List of certified albums in South Korea

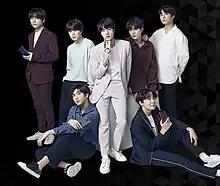
South Korean boyband BTS has received Million certification seven times for over 21 million album sales. Their 2020 studio album "" is the first album with 5× Million certification and the best-selling album in South Korea.

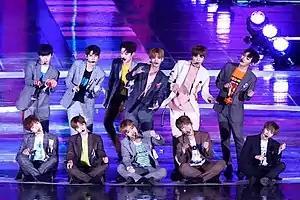
Wanna One "(pictured in 2018)" was one of the first groups to receive a certification in May 2018, for their EP "0+1=1 (I Promise You)"

Twice's "(pictured in 2018)" "What Is Love?" EP was the first album by a female act to receive a certification in 2018.